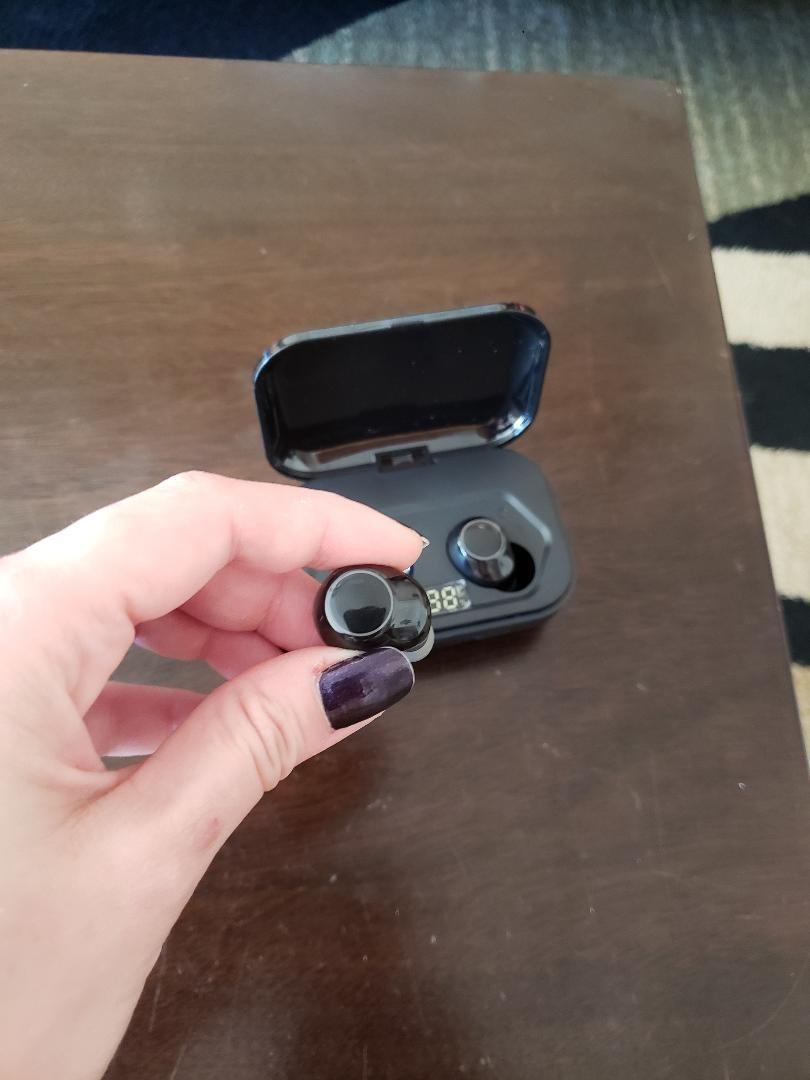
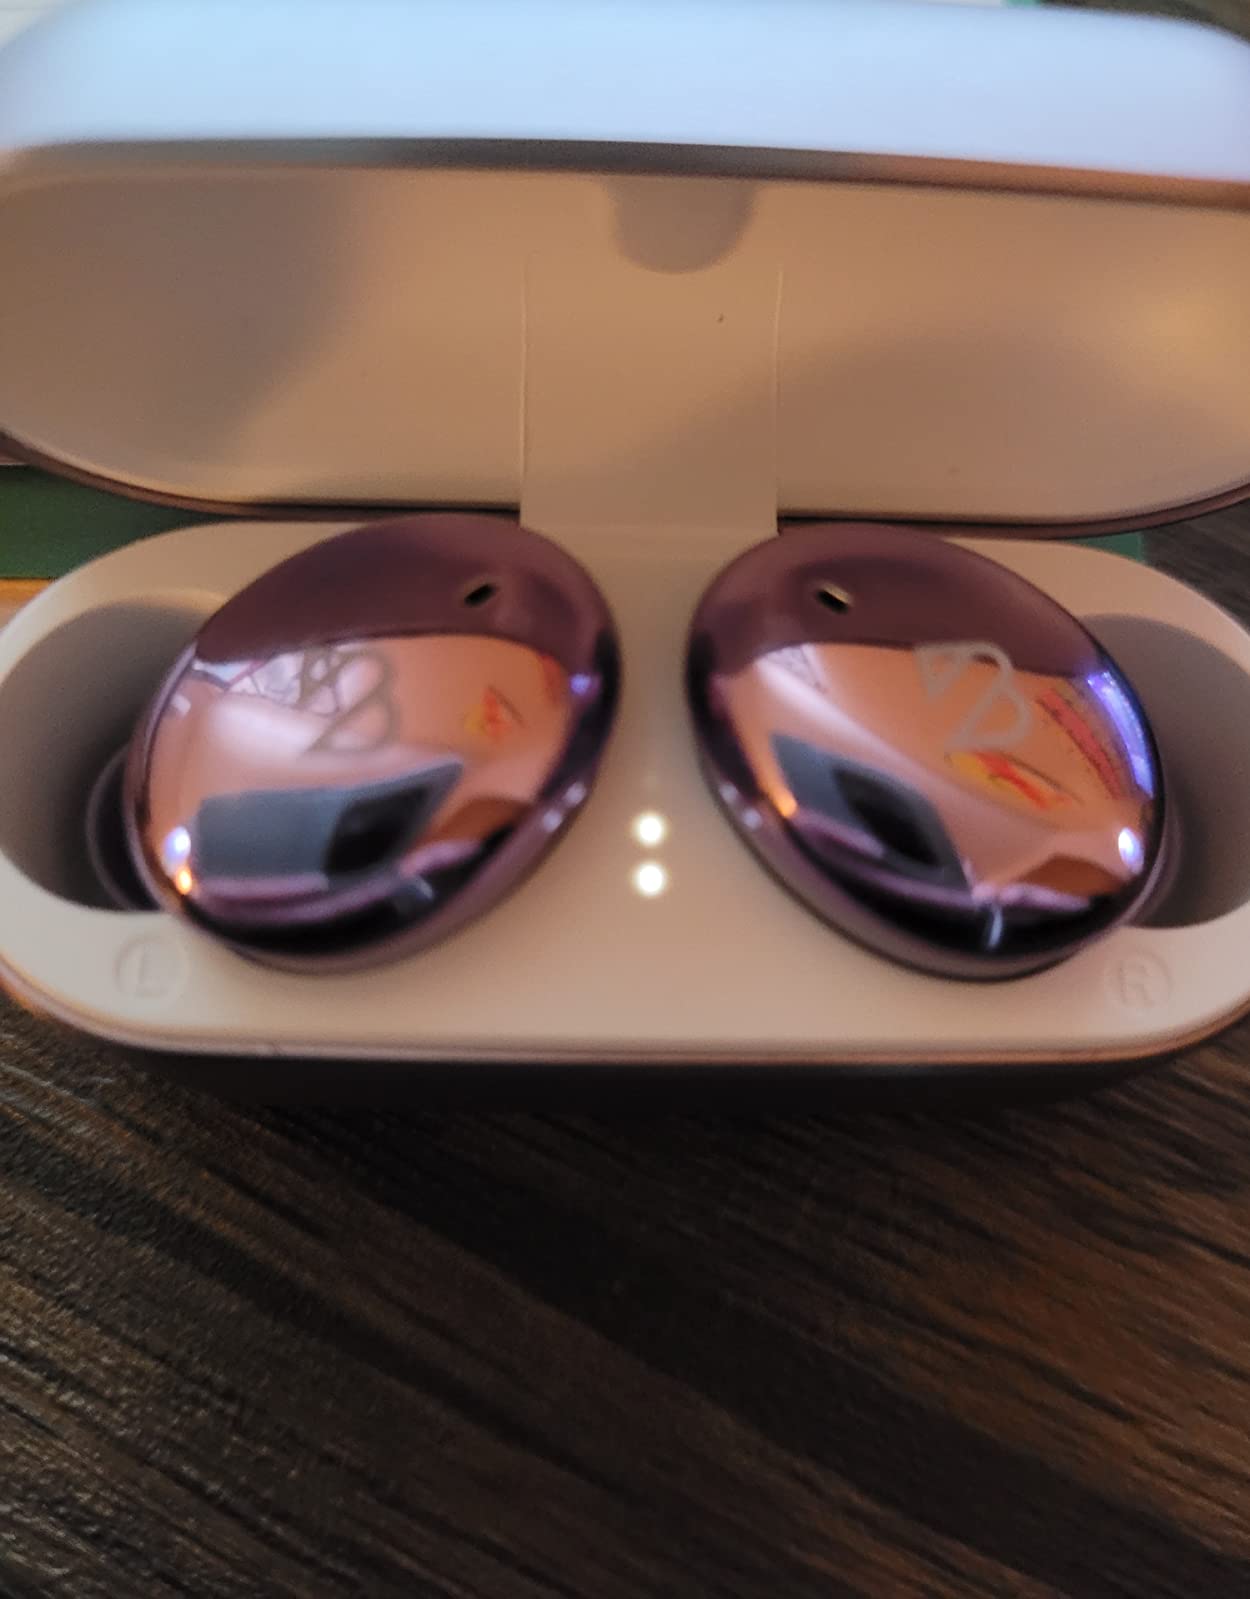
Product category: earbuds
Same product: no